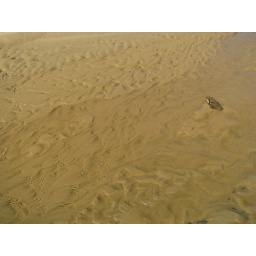
Patterns in sand and water at Chesapeake Bay Environmental Center